Day of Rage (Bahrain)

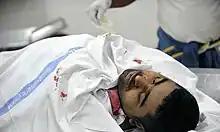
Fadhel Al-Matrook's body at Salmaniya morgue

Fadhel Salman Ali Salman Al-Matrook (8 November 1979 – 15 February 2011) was a 31-year-old Bahraini who died in hospital on 15 February 2011 after reportedly being hit in the back and chest by bird pellet gunshots (a type of shotgun shell) fired from short distance by Bahraini security forces during the 2011 Bahraini uprising. Bahrain king Hamad bin Isa Al Khalifa announced in a rare televised speech that the deaths of Ali Abdulhadi Mushaima and Fadhel Al-Matrook would be investigated. However, results of the investigation have not been revealed as of November 2011.